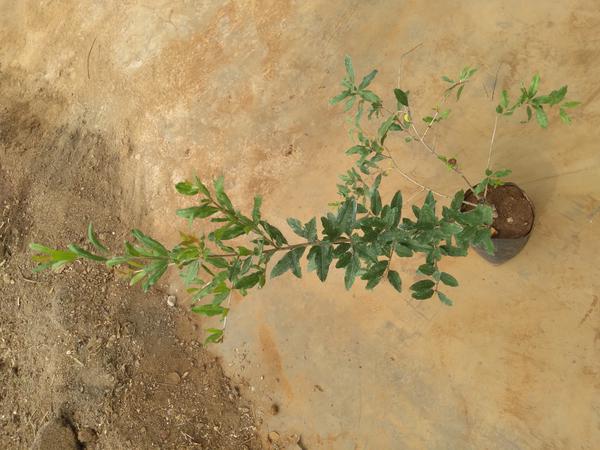
Plant: Pomegranate